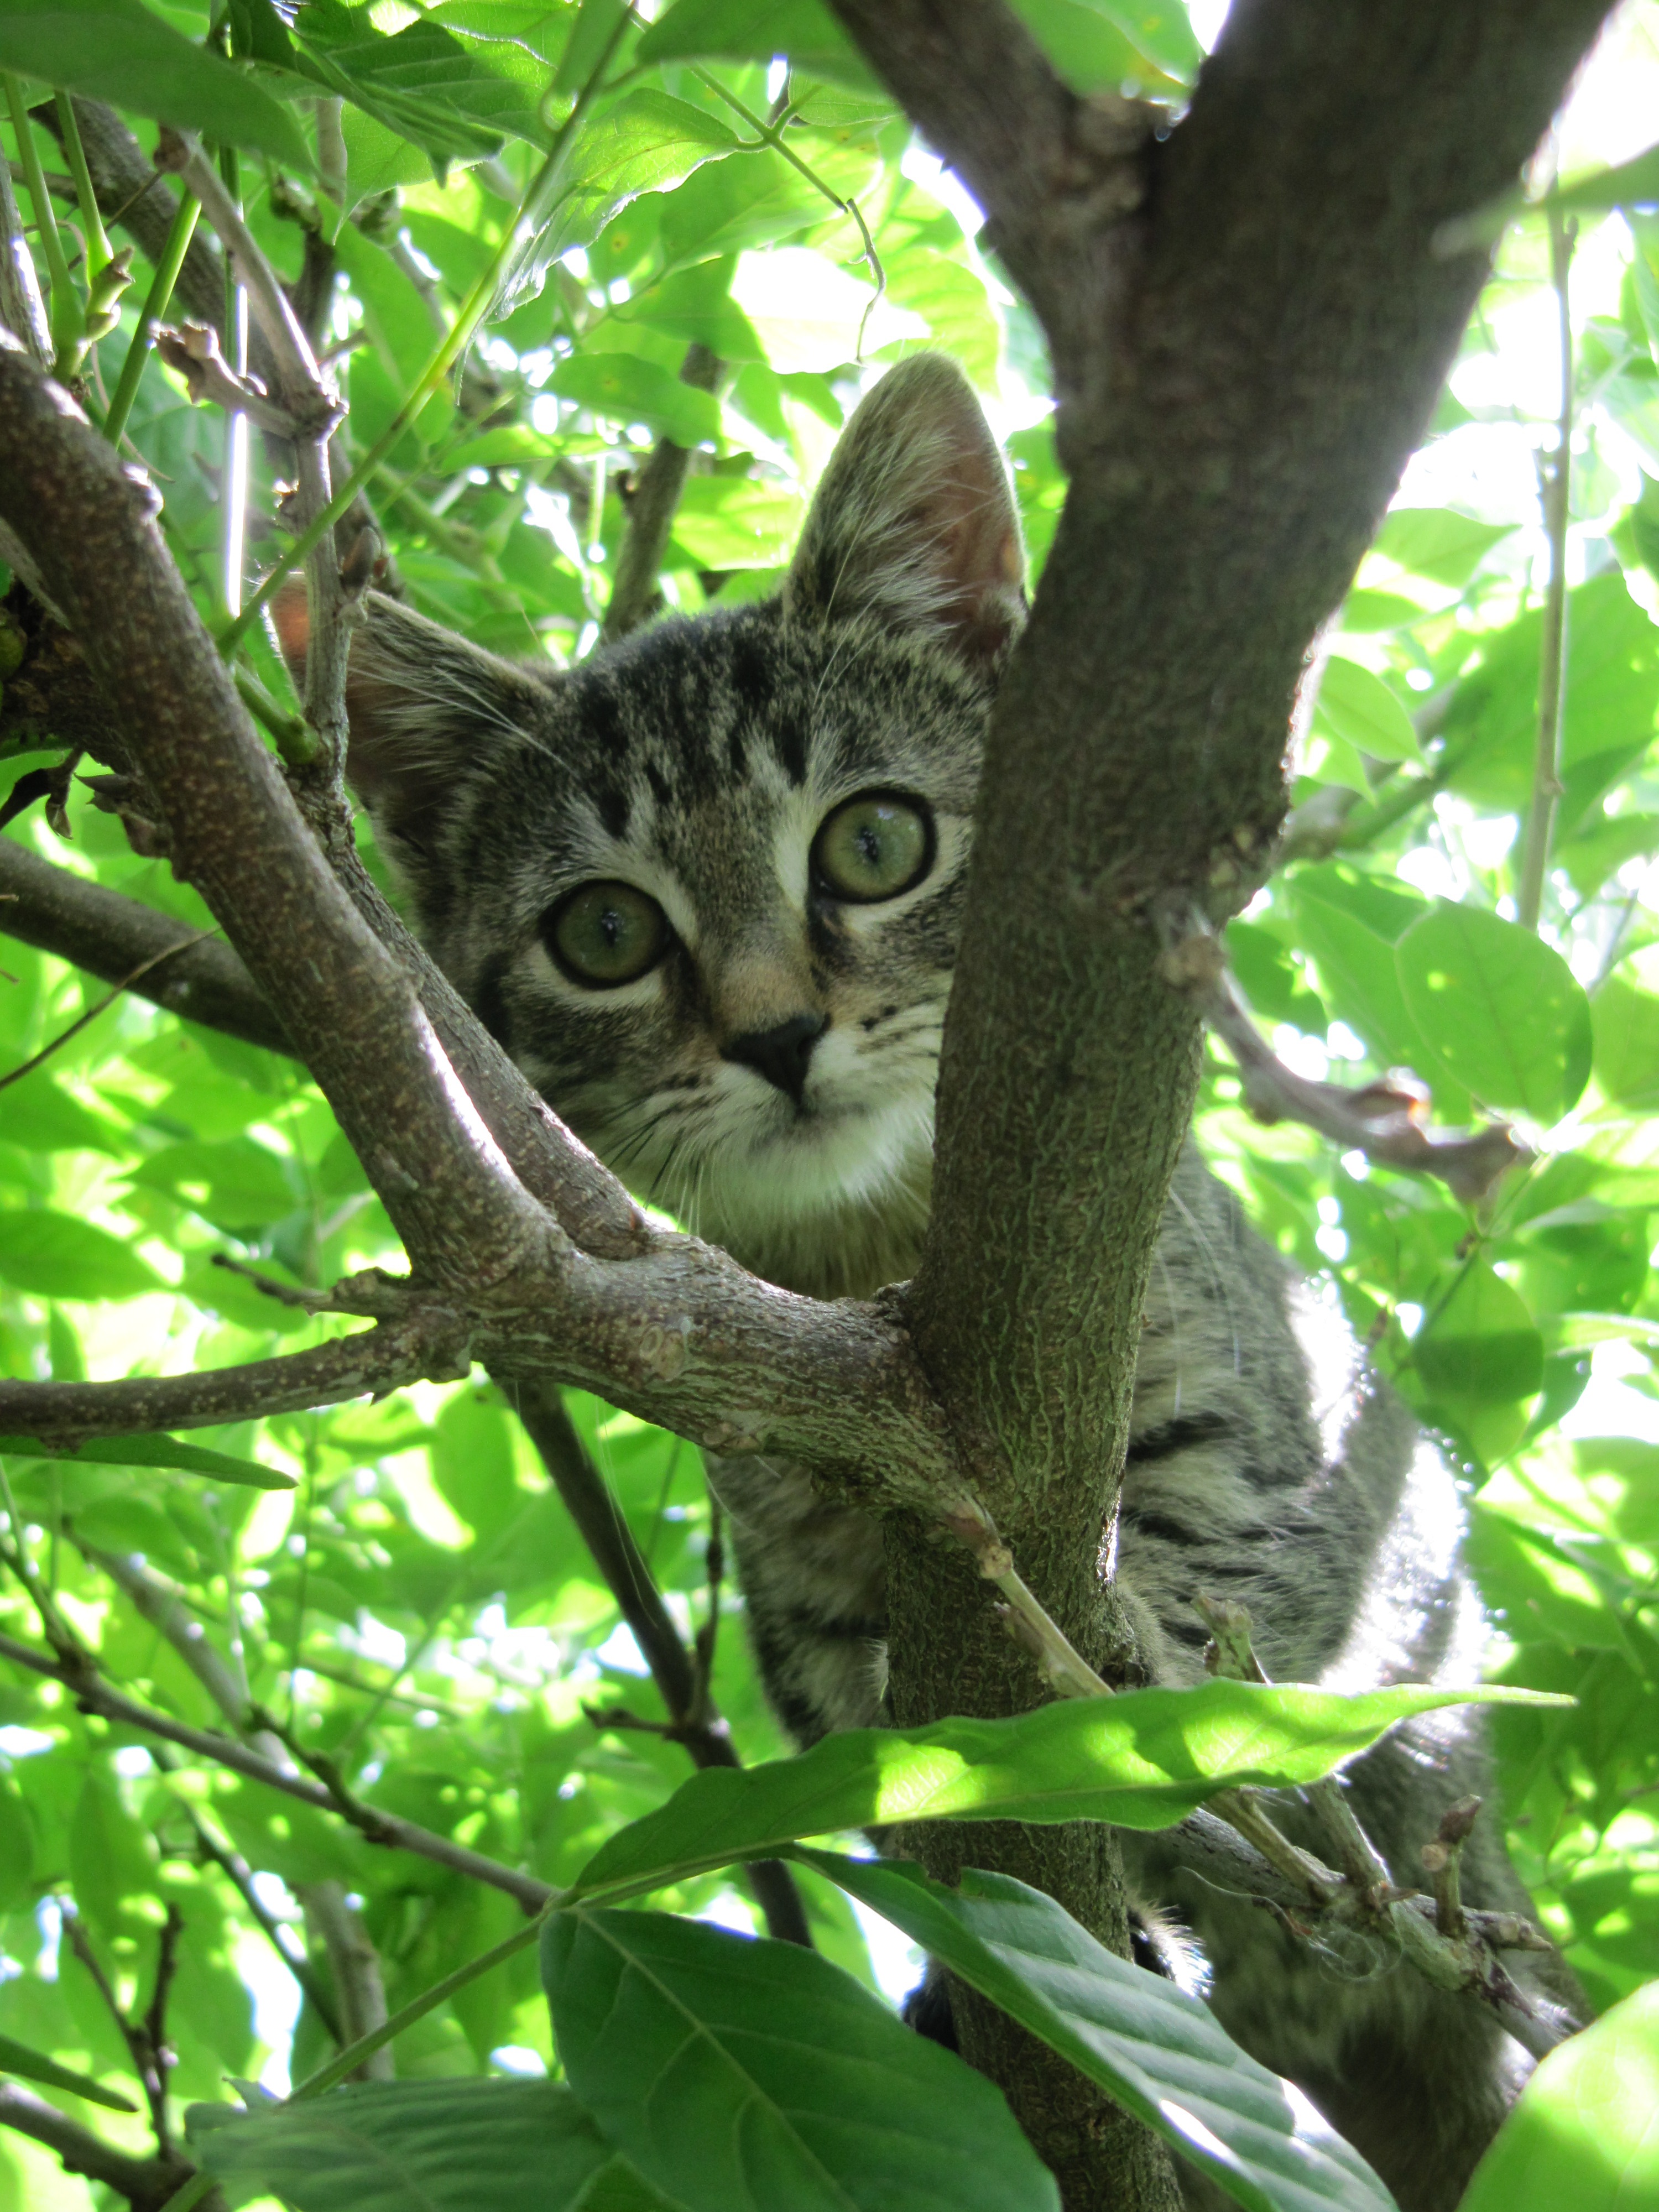
tree, branch, flower, wildlife, pet, green, jungle, cat, mammal, fauna, animals, rainforest, vertebrate, mieze, animal world, mackerel, young cat